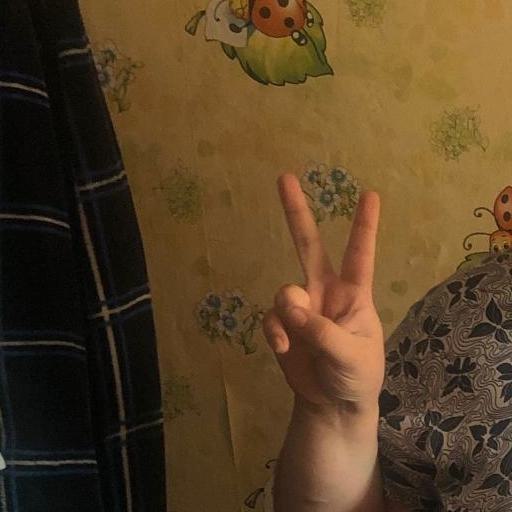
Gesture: peace